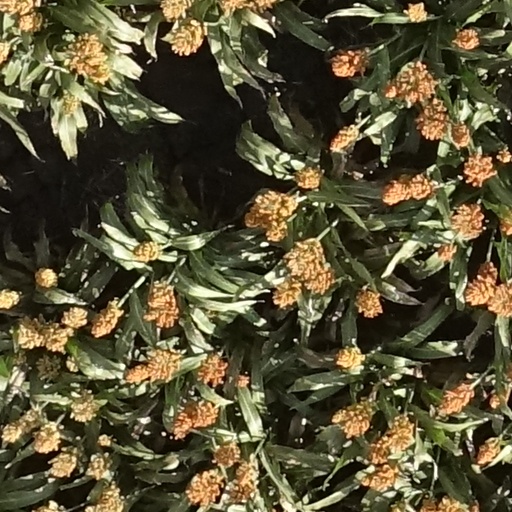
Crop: sorghum